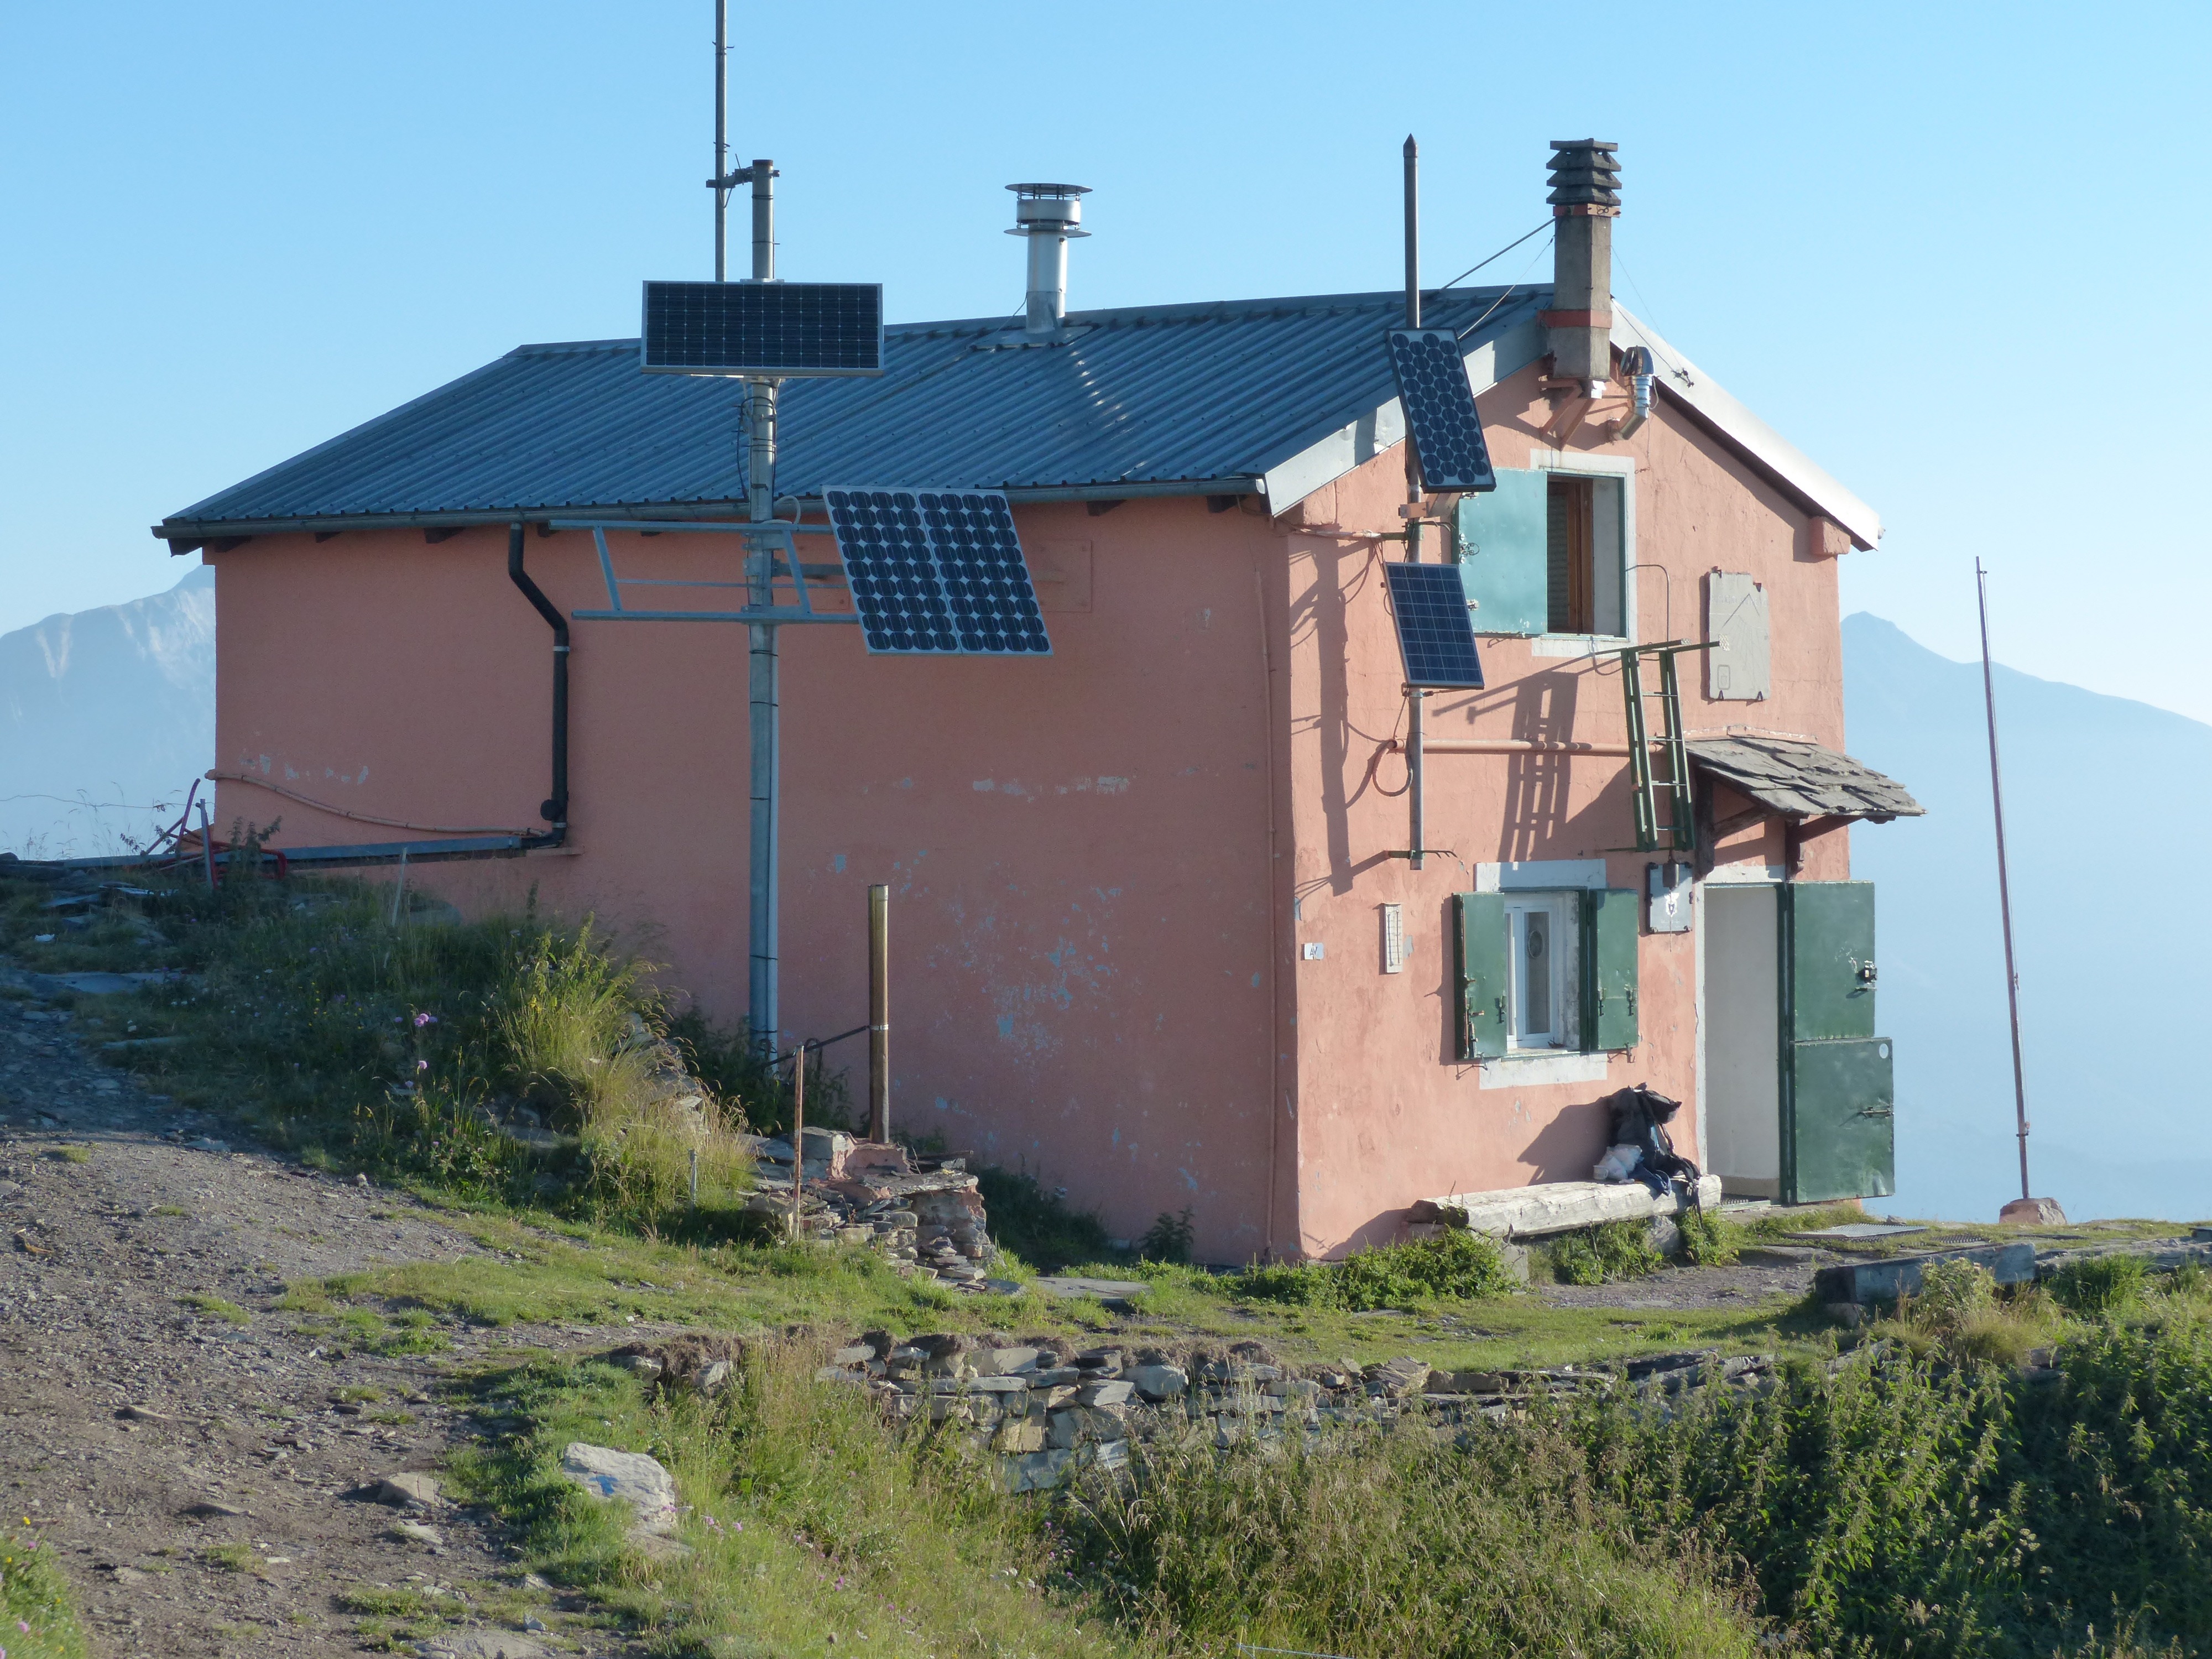
hiking, trail, house, building, home, stone, hut, hike, cottage, property, eat, sleep, mountains, stay, accommodation, rural area, mountain hut, bergtour, alpine club, maritime alps, hiking tour, rest house, long distance trail, dav hut, gta, grande traversata delle alpi, via alpina, cai, cai hut, club alpino italiano, rifugio sanremo, cima della valletta